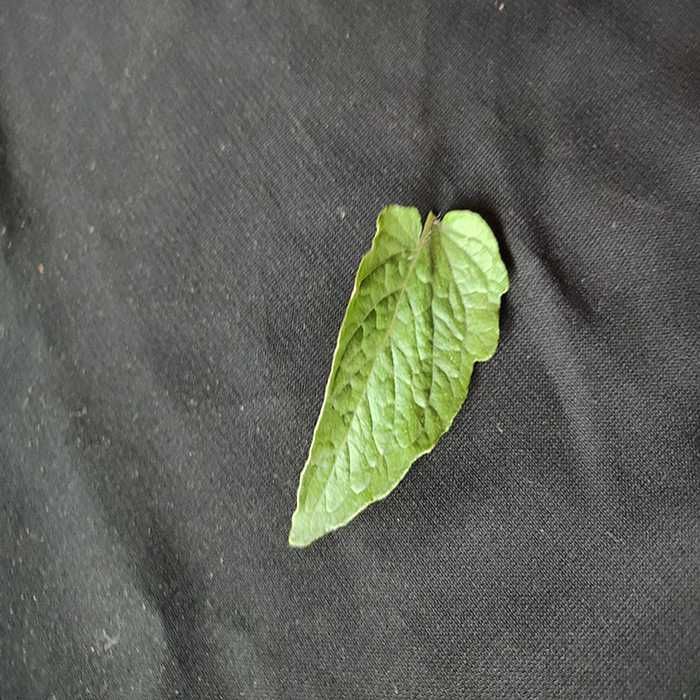
Plant: Tomato
Label: Tomato Fresh leaf